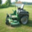
Label: lawn_mower